Robert Peverell Hichens

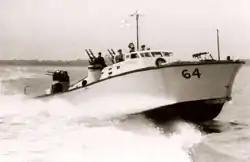
MGB 64 at this stage of the war armed with twin Lewis guns alongside the bridge and a four barrelled Boulton Paul gun turret aft.

Having asked for a transfer to Coastal Forces Hichens was sent to HMS "Osprey" at Portland for training on Motor Anti-Submarine Boats (MASB). He was appointed to his first command, MASB 16, on 4 November 1940, which he held until 18 November 1940, when he was appointed commander of MASB 18. His final MASB command was MASB 14, which he took up 23 December 1940.